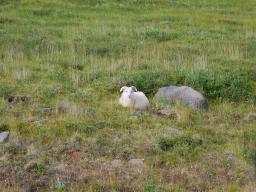
Label: Background_without_leaves